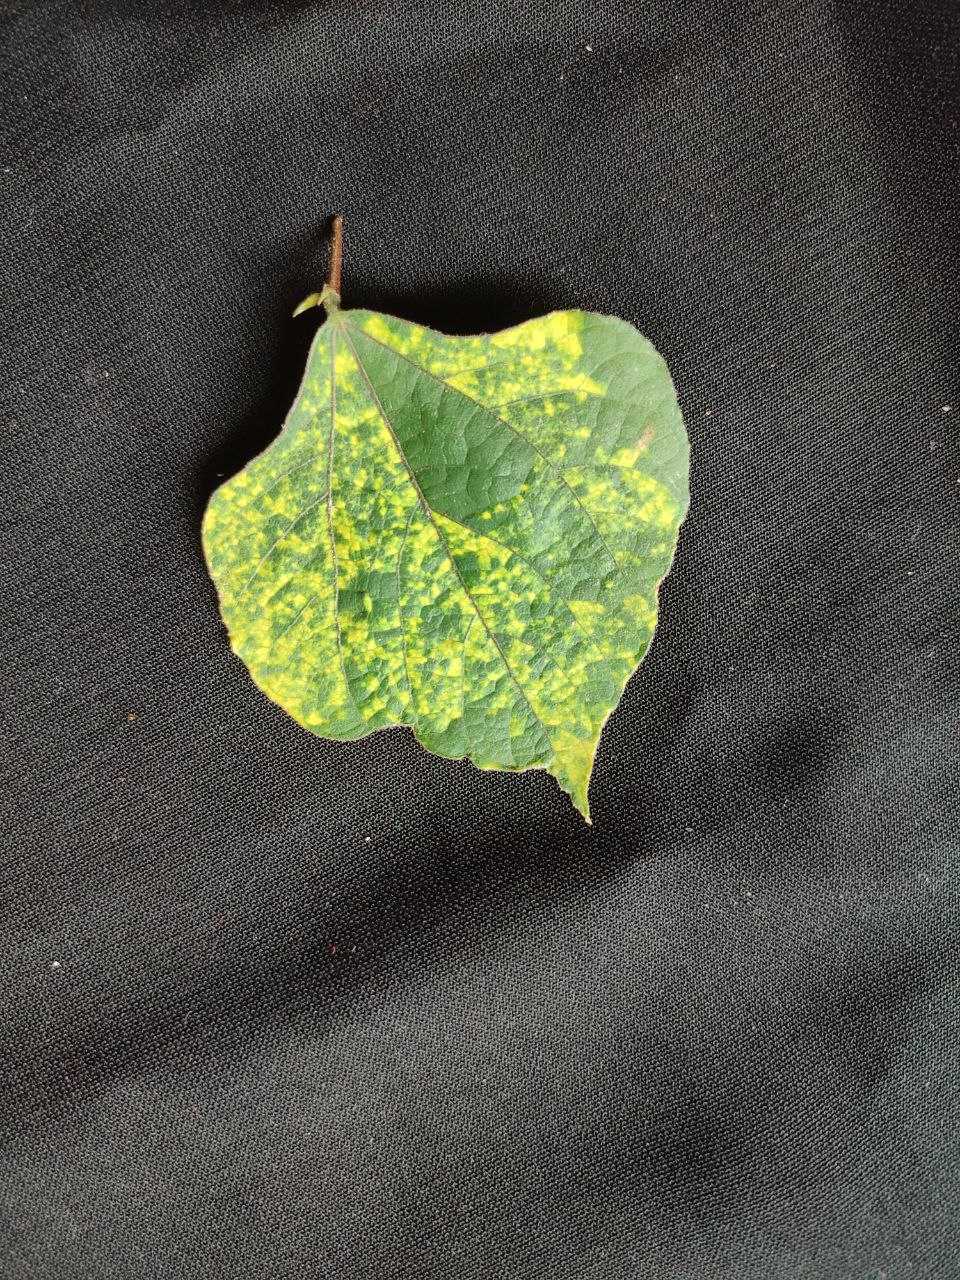
Crop: bean
Leaf condition: Mosaic Virus